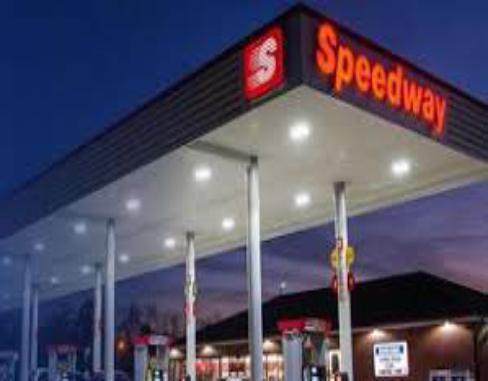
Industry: Transportation